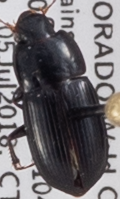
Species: Harpalus ellipsis
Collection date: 2018-07-05
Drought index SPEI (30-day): -0.198
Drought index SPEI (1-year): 0.06
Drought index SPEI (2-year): -0.46